Rail transport in Indonesia

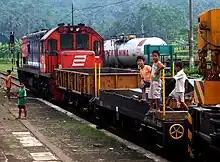
A CC 201-47 Locomotive hauling Gottwald Crane in 2005

Several "last" steam locomotives were built for Indonesia. E10 60, a 1966-built rack steam locomotive (Esslingen 5316) is operable in Sawahlunto Railway Museum. BB84, the last Mallet locomotive built for a non-tourist railway (according to Durrant) was built by Nippon Sharyo Keizo Kaisha in 1962 (works number 2007). This locomotive was plinthed in Banda Aceh and survived the December 2004 tsunami. The locomotive is in rather poor condition with its valve gear and cylinder pistons missing (as of March 2006).